Regulares

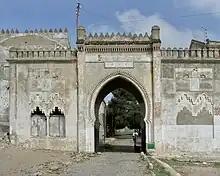
Entrance to the old Regulares barracks in Tetuán.

The Regulares were first raised in 1911 as a "batallón indígena" of infantry of four companies plus one cavalry squadron that was expanded the following year to 2 Infantry Tabores plus 1 Cavalry Tabor. Their formation came at a time when the Spanish army was expanding into the Moroccan hinterland from the long-held coastal enclaves of Ceuta and Melilla. Previously use had been made of Moroccan auxiliaries as scouts and the designation of "regulars" appears to have been intended to distinguish the newly raised force as a permanent unit of the Spanish army. Officers and some NCOs were seconded from Peninsular regiments. By 1914 four Groups (the equivalent of a regiment) had been raised for active service. While the Regulares remained predominantly infantry, recognition of Moroccan skills as horsemen led to the establishment of cavalry squadrons. This mounted element of the Regulares was to remain a conspicuous feature throughout the period of Spanish rule of the protectorate. As such, each Group was composed of a headquarters and service company, two infantry Tabors (battalions) and a cavalry Tabor (squadron) plus a military band and Corps of Drums attached to the regimental headquarters. From 1914 to 1922 the Regulares were expanded in numbers to five "Grupos" based respectively in Melilla, Tetuán, Ceuta, Alhucemas and Larache (the Alhucemas Group was raised in 1921).